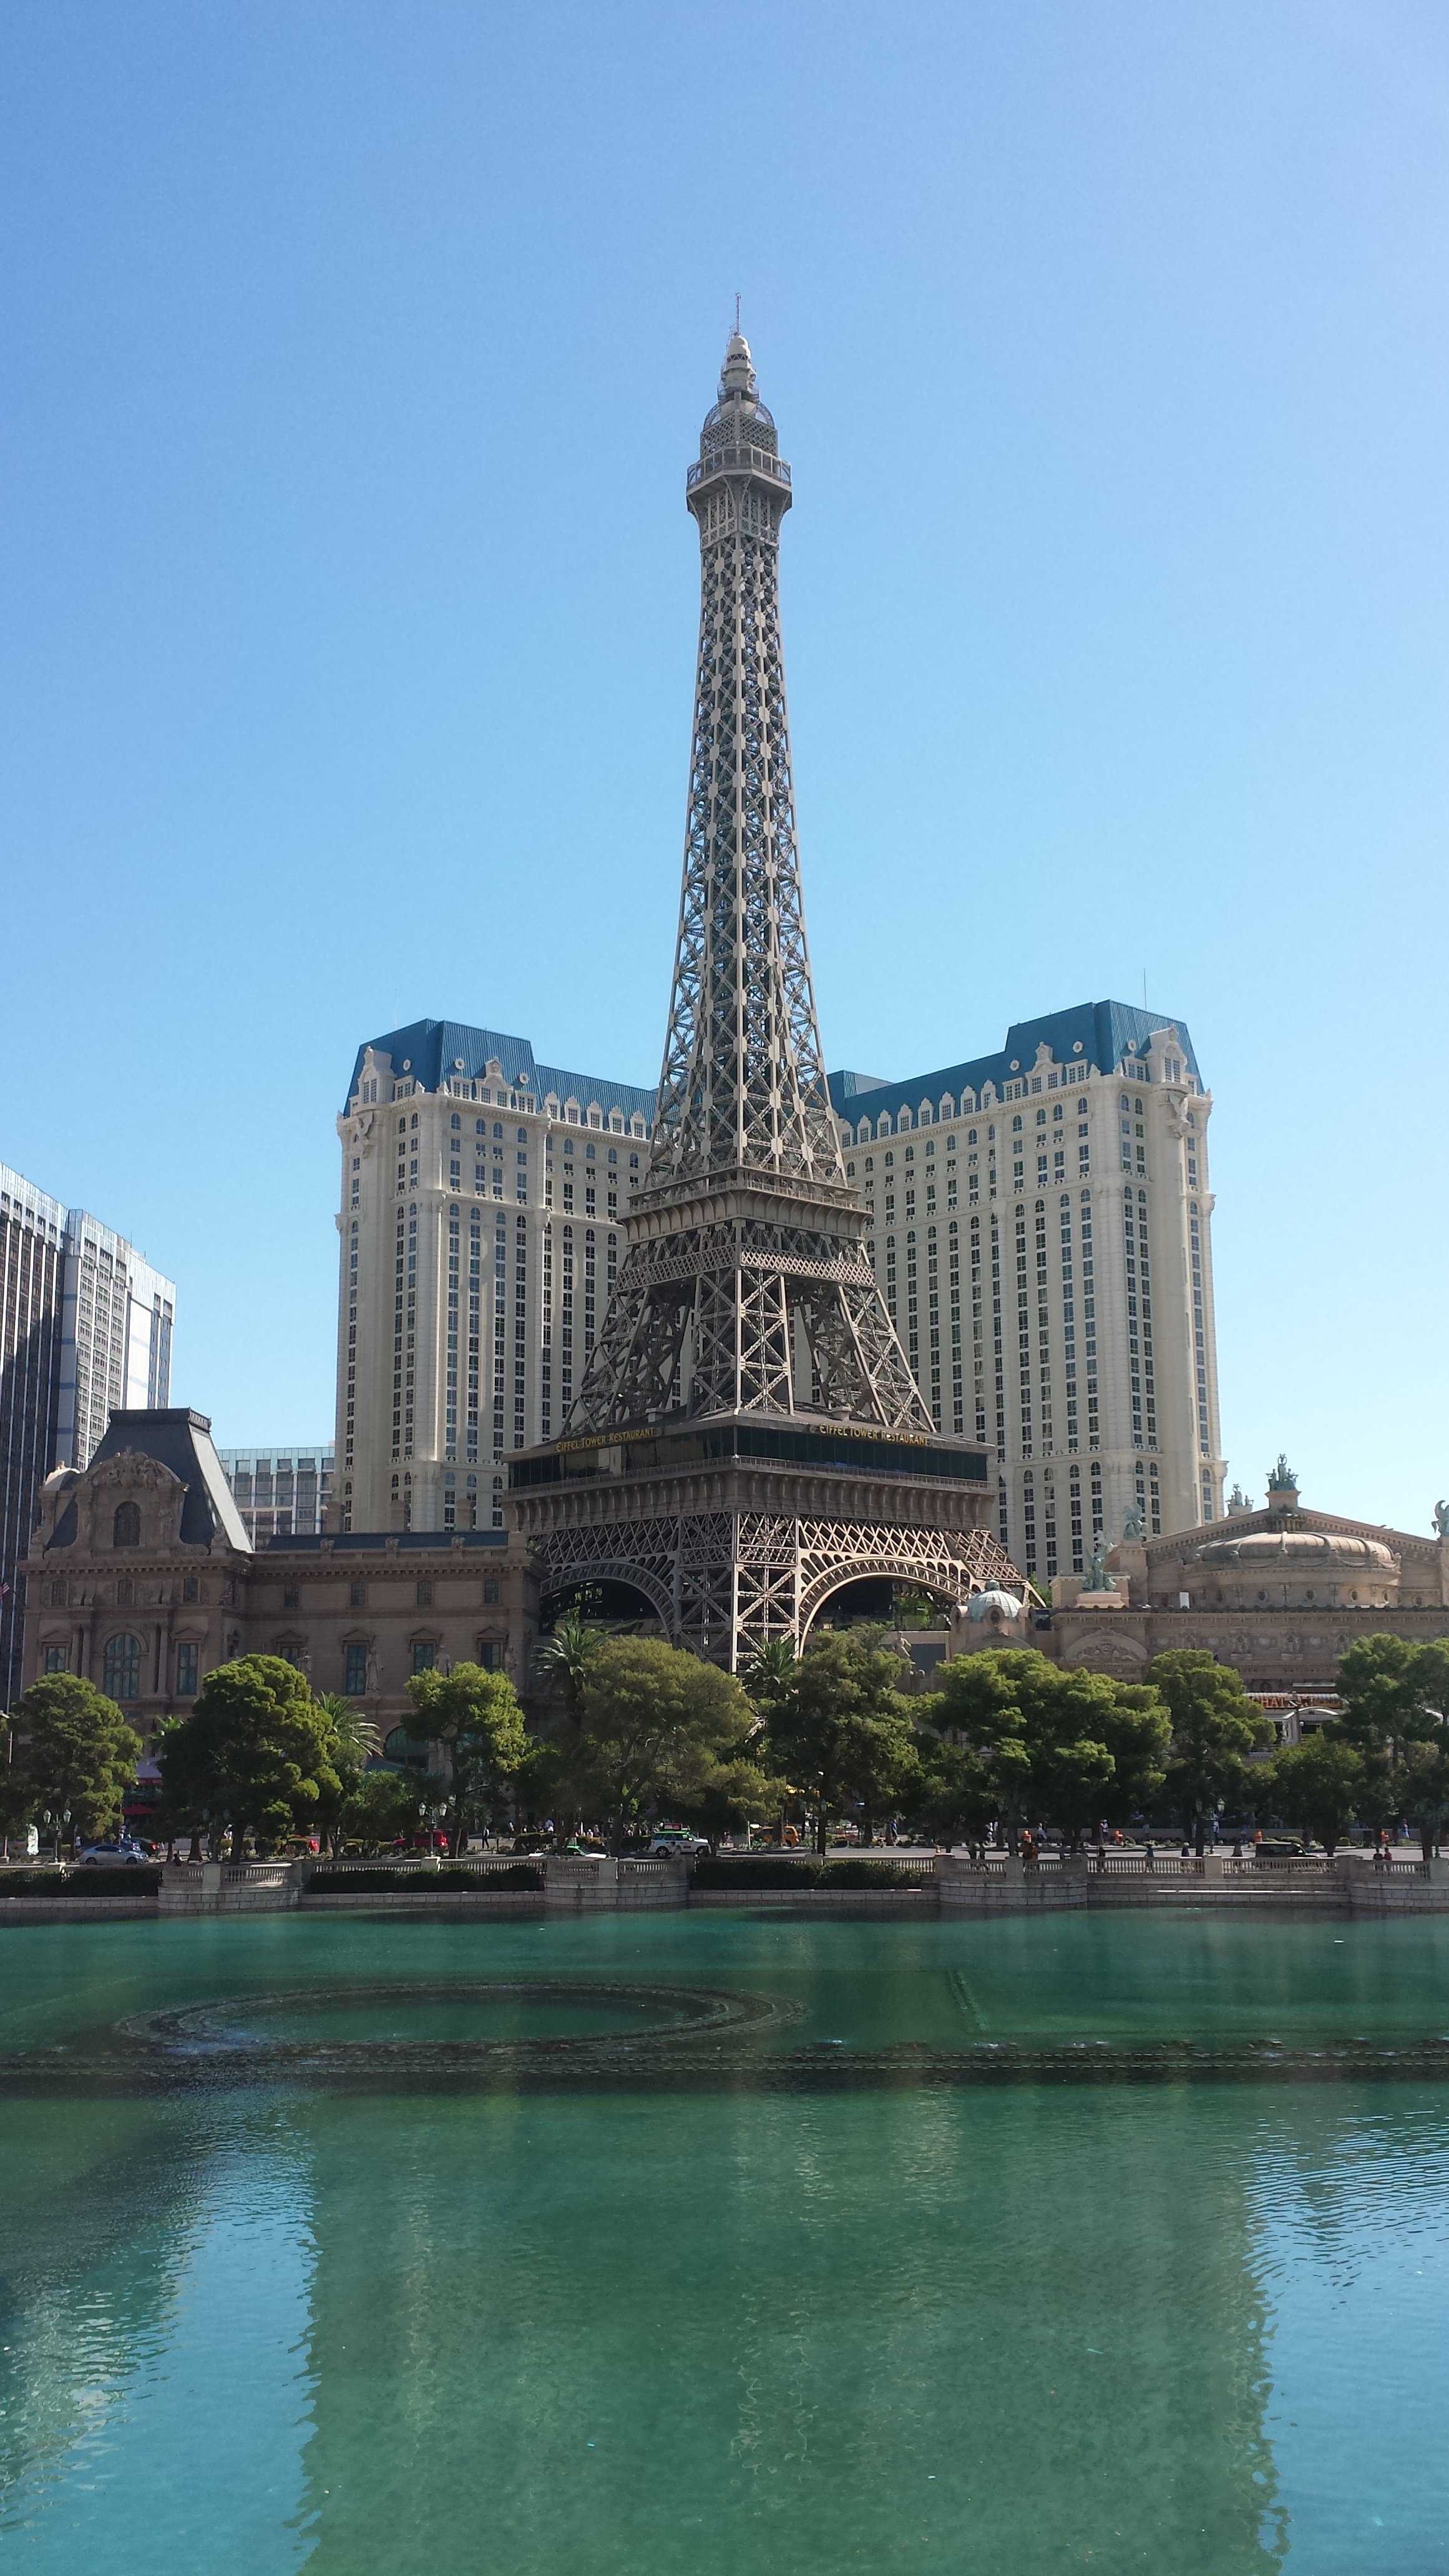
architecture, skyline, building, palace, eiffel tower, skyscraper, summer, vacation, travel, tower, landmark, tourism, vegas, nevada, casino, entertainment, strip, tours, paris hotel las vegas